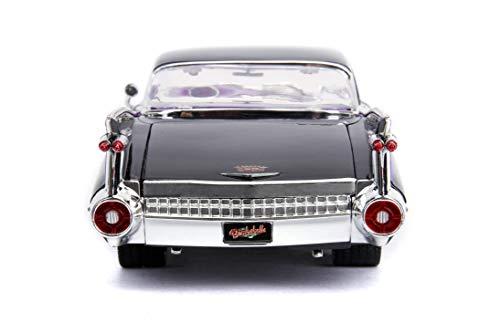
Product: DC Comics Bombshells Catwoman & 1959 Cadillac Die-cast Car, 1:24 Scale Vehicle & 2.75" Collectible Figurine 100% Metal
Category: Toys & Games | Toy Figures & Playsets | Action Figures
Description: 75 inch figure.
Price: $21.99
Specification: ProductDimensions:8.5x3x1.5inches|ItemWeight:1.9pounds|ShippingWeight:1.98pounds|ASIN:B07JG7271W|Itemmodelnumber:30458|Manufacturerrecommendedage:14yearsandup